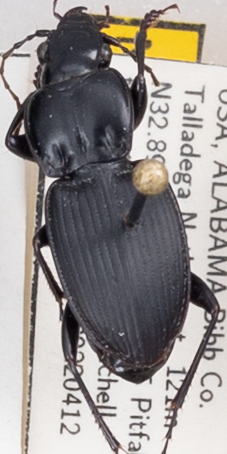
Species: Cyclotrachelus convivus
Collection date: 2022-04-12
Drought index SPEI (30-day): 0.8
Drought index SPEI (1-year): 1.058
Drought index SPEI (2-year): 1.69